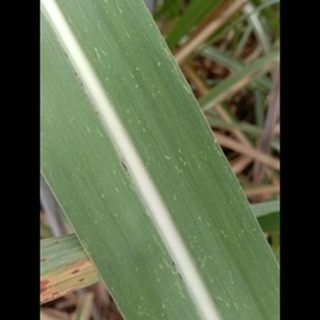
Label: sugarcane_mosaic